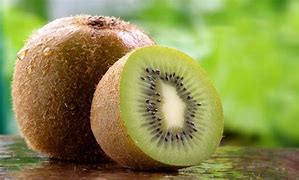
Label: Kiwi